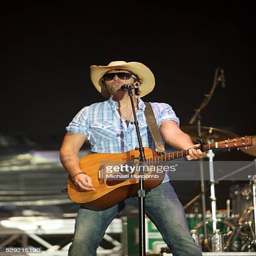
country artist performs at the festival